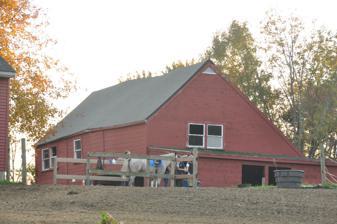
Building: Ephraim Davis House
Country: United States of America
Year built: 1705
Historic house in Massachusetts, United States United States historic place Ephraim Davis House U.S. National Register of Historic Places Show map of Massachusetts Show map of the United States Location Haverhill, Massachusetts Coordinates 42°48′45″N 71°0′33″W / 42.81250°N 71.00917°W / 42.81250; -71.00917 Built 1705 Architectural style Colonial MPS First Period Buildings of Eastern Massachusetts TR NRHP reference No. 90000228 Added to NRHP March 9, 1990 The Ephraim Davis House is a historic First Period house on Merrimack Road, north of the junction with Amesbury Line Road in Haverhill, Massachusetts .  It is now an outbuilding of a farm, functioning as a garage and storage space.  The first part of the 2 + 1 ⁄ 2 -story house was built in 1705 by Ephraim Davis, who married in that year.  This consisted of a central chimney and rooms to its right; rooms to the left of the chimney, and a leanto section in the back, were added later in the 18th century.  The house remained in the hands of Davis descendants into the late 19th century.  The house has been unoccupied since 1929, and has seen a variety of farm-related uses since then.  Its surviving First Period elements of note are its oak timber frame and central chimney, although it is possible the chimney is a later 18th century rebuilding. The house was listed on the National Register of Historic Places in 1990. See also National Register of Historic Places listings in Essex County, Massachusetts References